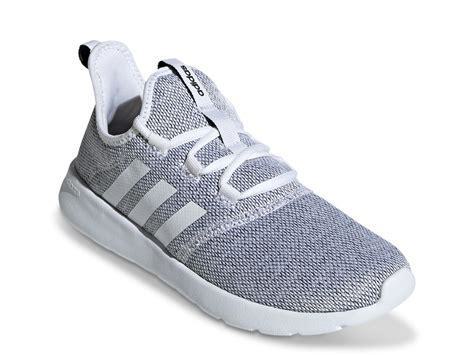
Brand: Adidas
Model: Cloudfoam Pure